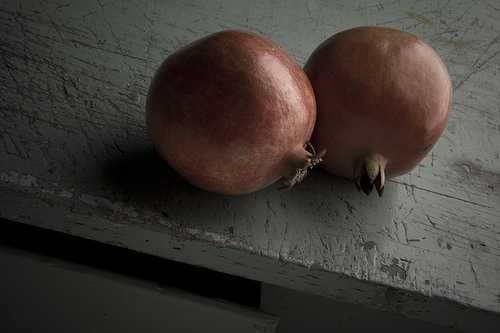
Label: Pomegranate